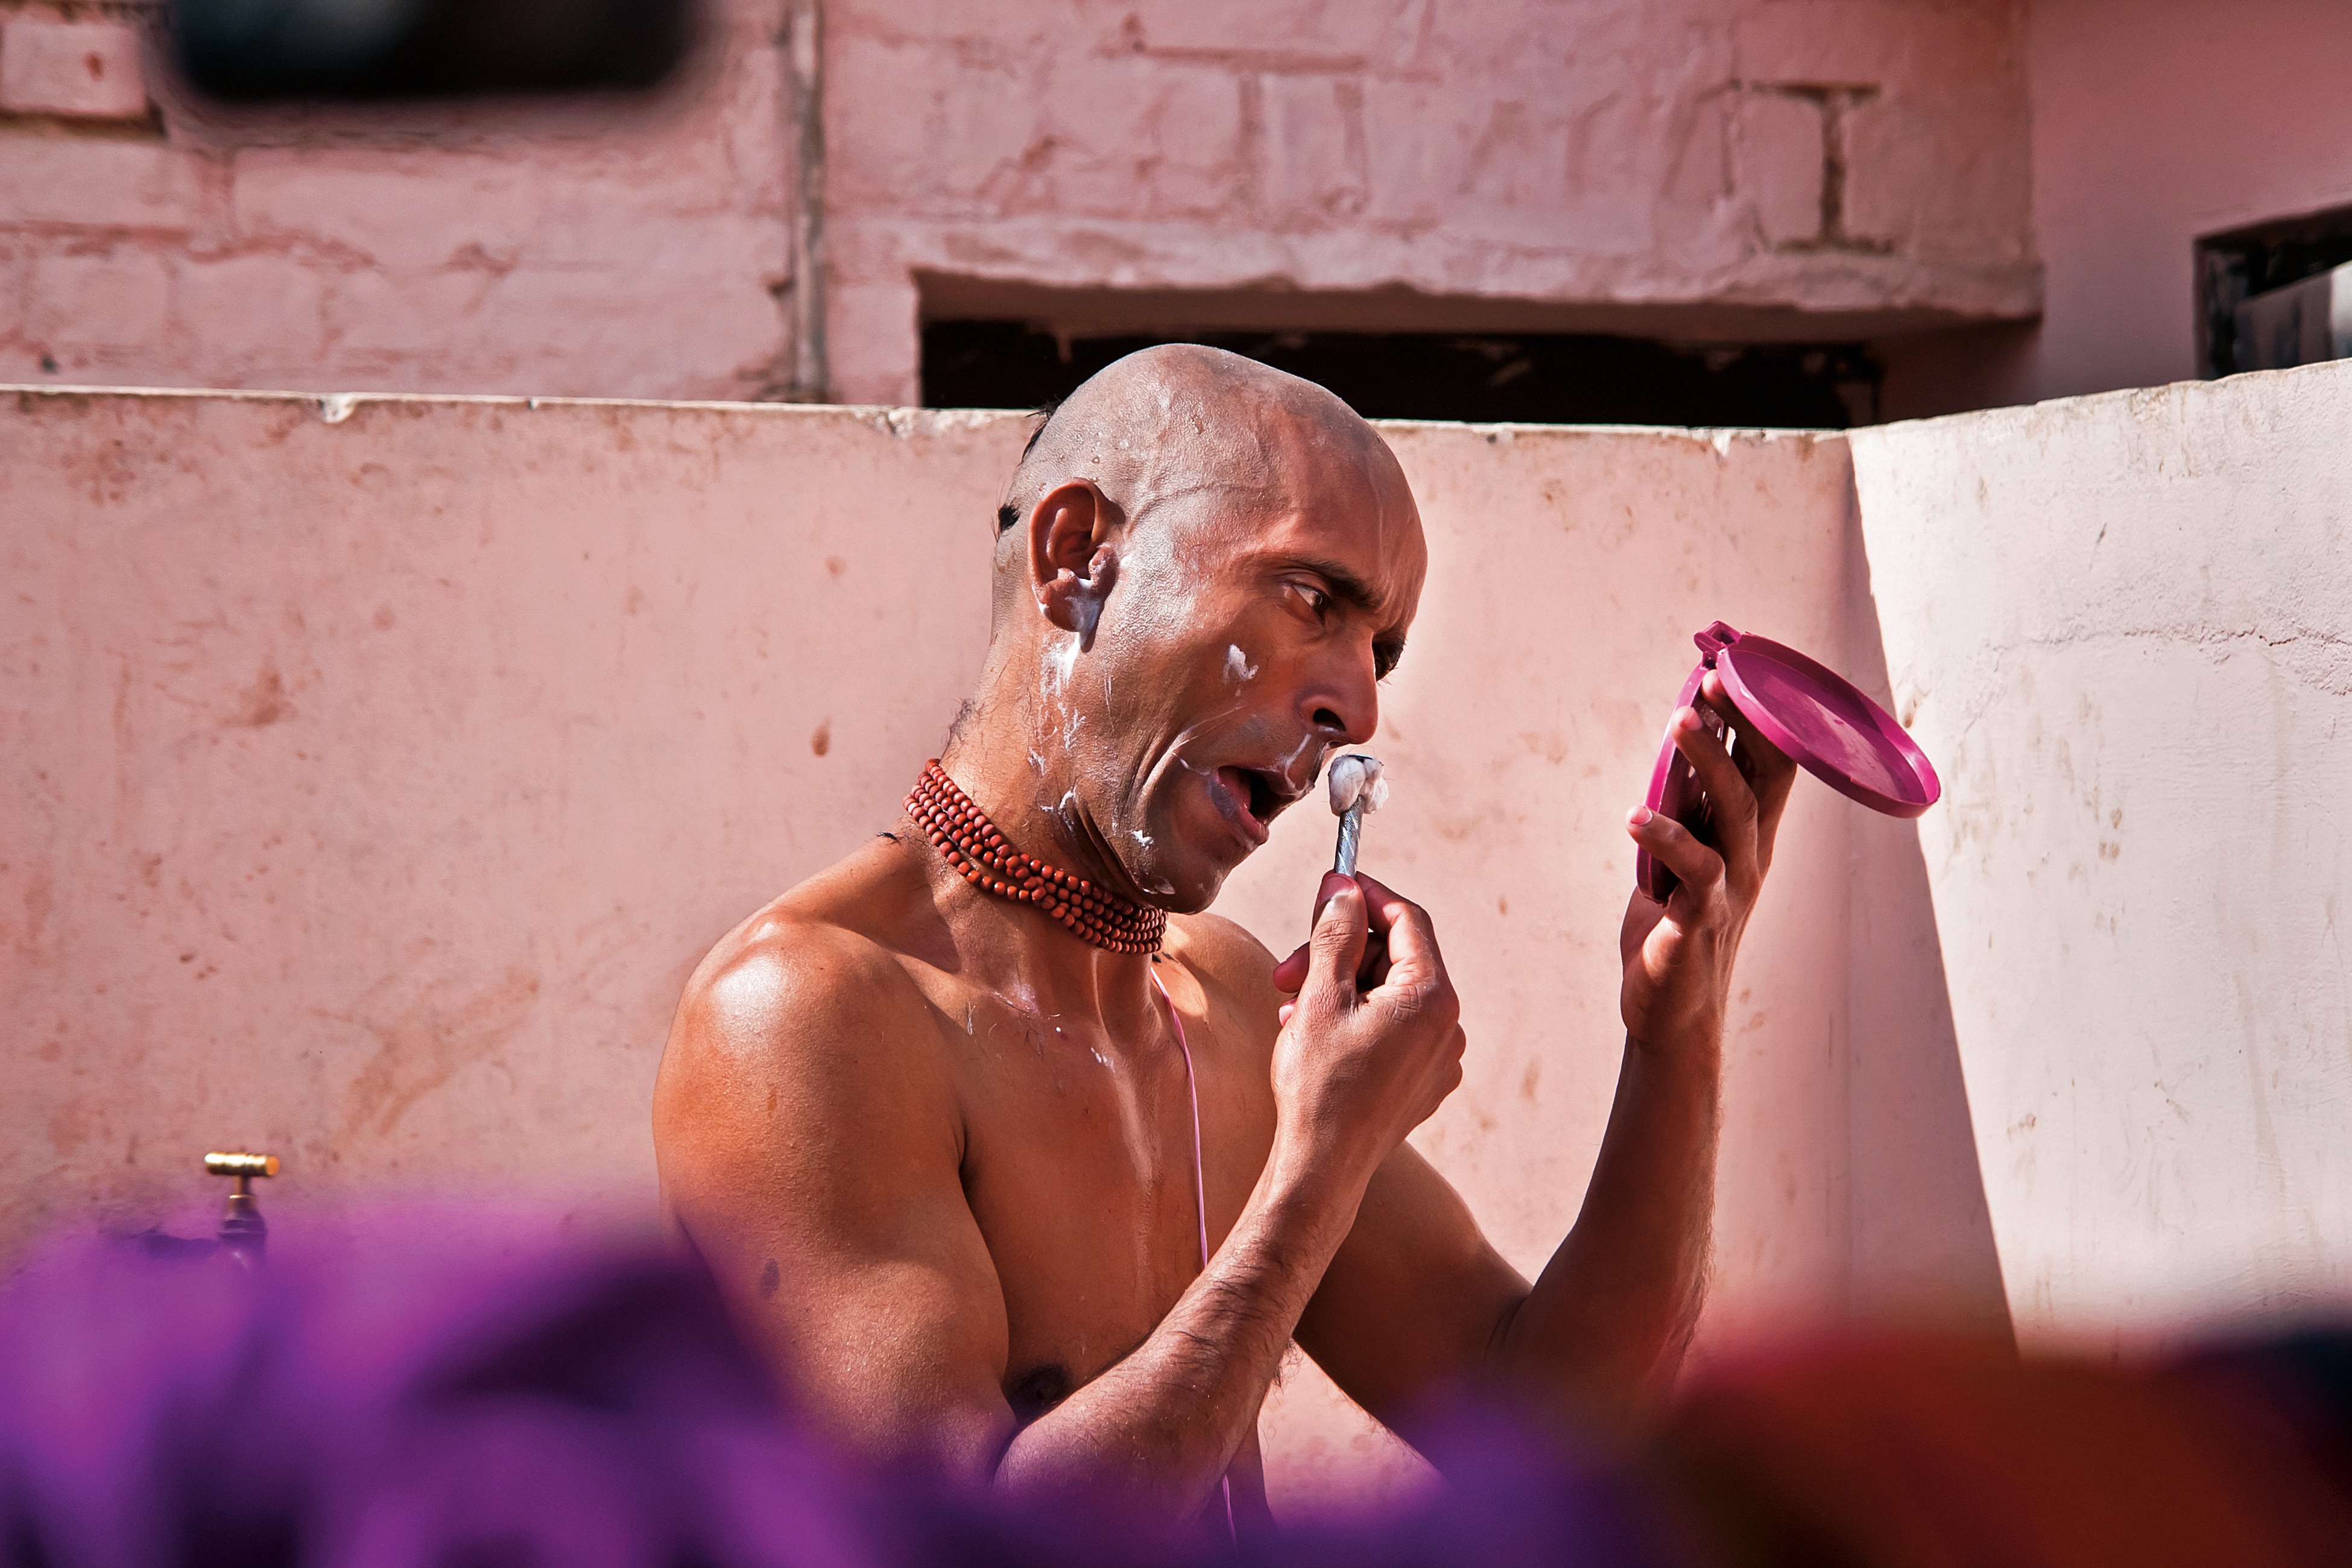
man, person, people, photography, morning, travel, male, color, outside, men, photograph, beauty, india, hindu, traditional, adult, razor, sense, toiletries